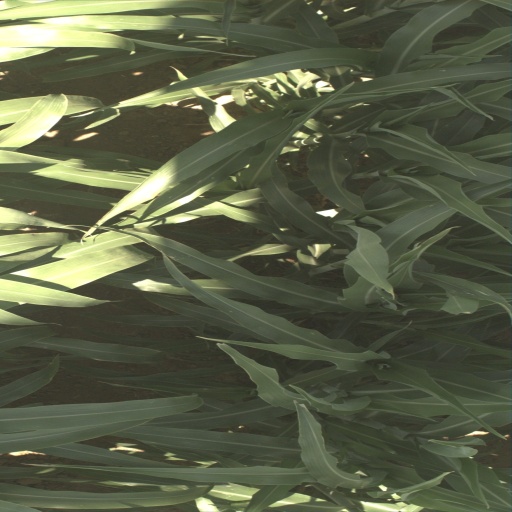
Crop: sorghum